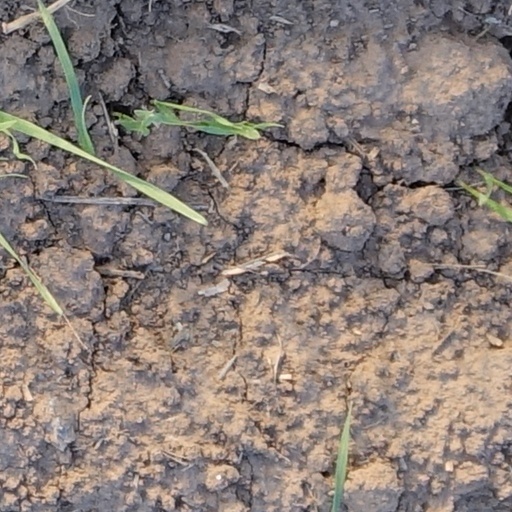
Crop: wheat